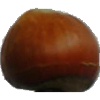
Label: Nut Forest 1